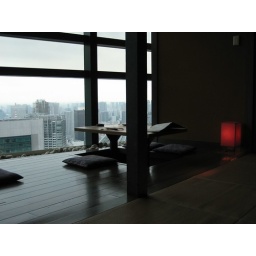
taken from the table of our 42nd floor restaurant in central tokyo